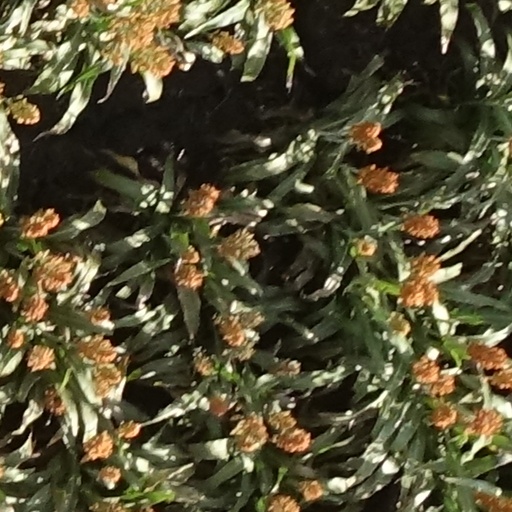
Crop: sorghum